Mangú

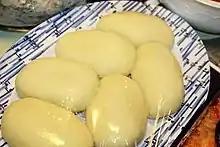
Wrapped fufu

"Los tres golpes" (the three hits) is the slang name given by Dominicans consisting of fried Dominican-style salami, fried cheese, and fried eggs served alongside mangú. Many Dominican families also coat the salami and cheese in flour before frying, adding a light, crispy coating to the sausage, creating a unique texture.